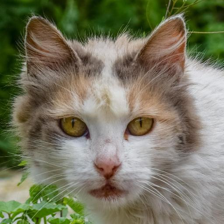
Label: animals